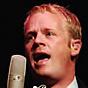
Age: 61